Hugo de Vries

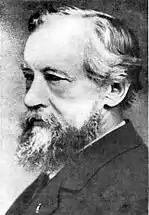
de Vries

Hugo Marie de Vries (16 February 1848 – 21 May 1935) was a Dutch botanist and one of the first geneticists. He is known chiefly for suggesting the concept of genes, rediscovering the laws of heredity in the 1890s while apparently unaware of Gregor Mendel's work, for introducing the term "mutation", and for developing a mutation theory of evolution.